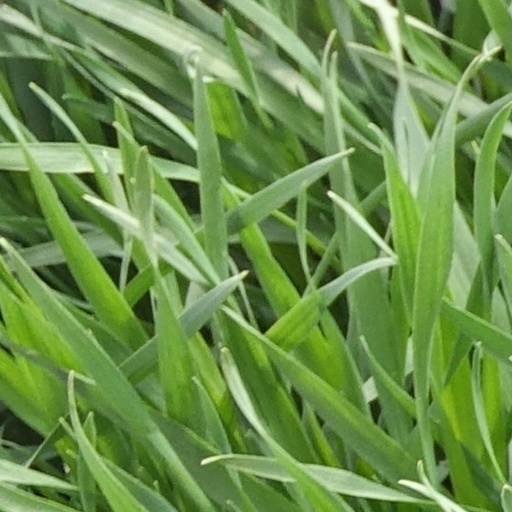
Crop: wheat